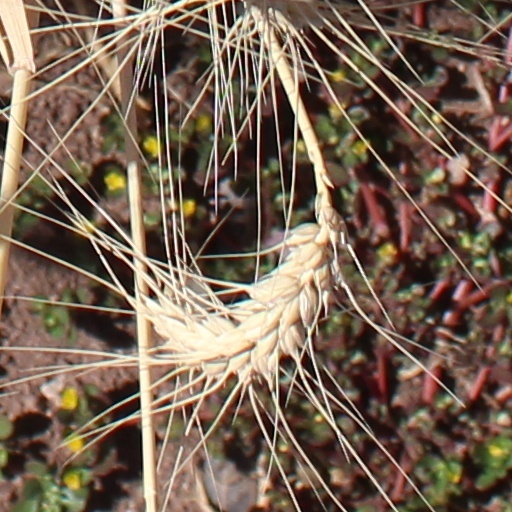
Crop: wheat